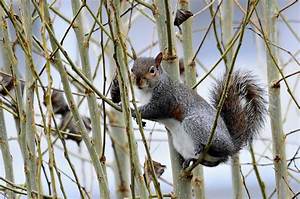
Label: scoiattolo